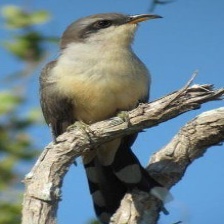
Species: MANGROVE CUCKOO
Scientific name: COCCYZUS MINOR